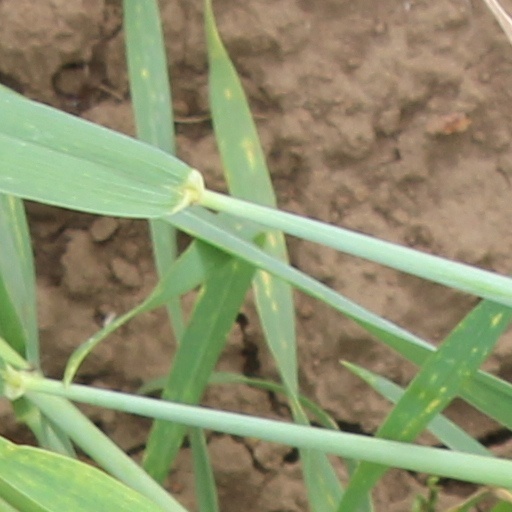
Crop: wheat